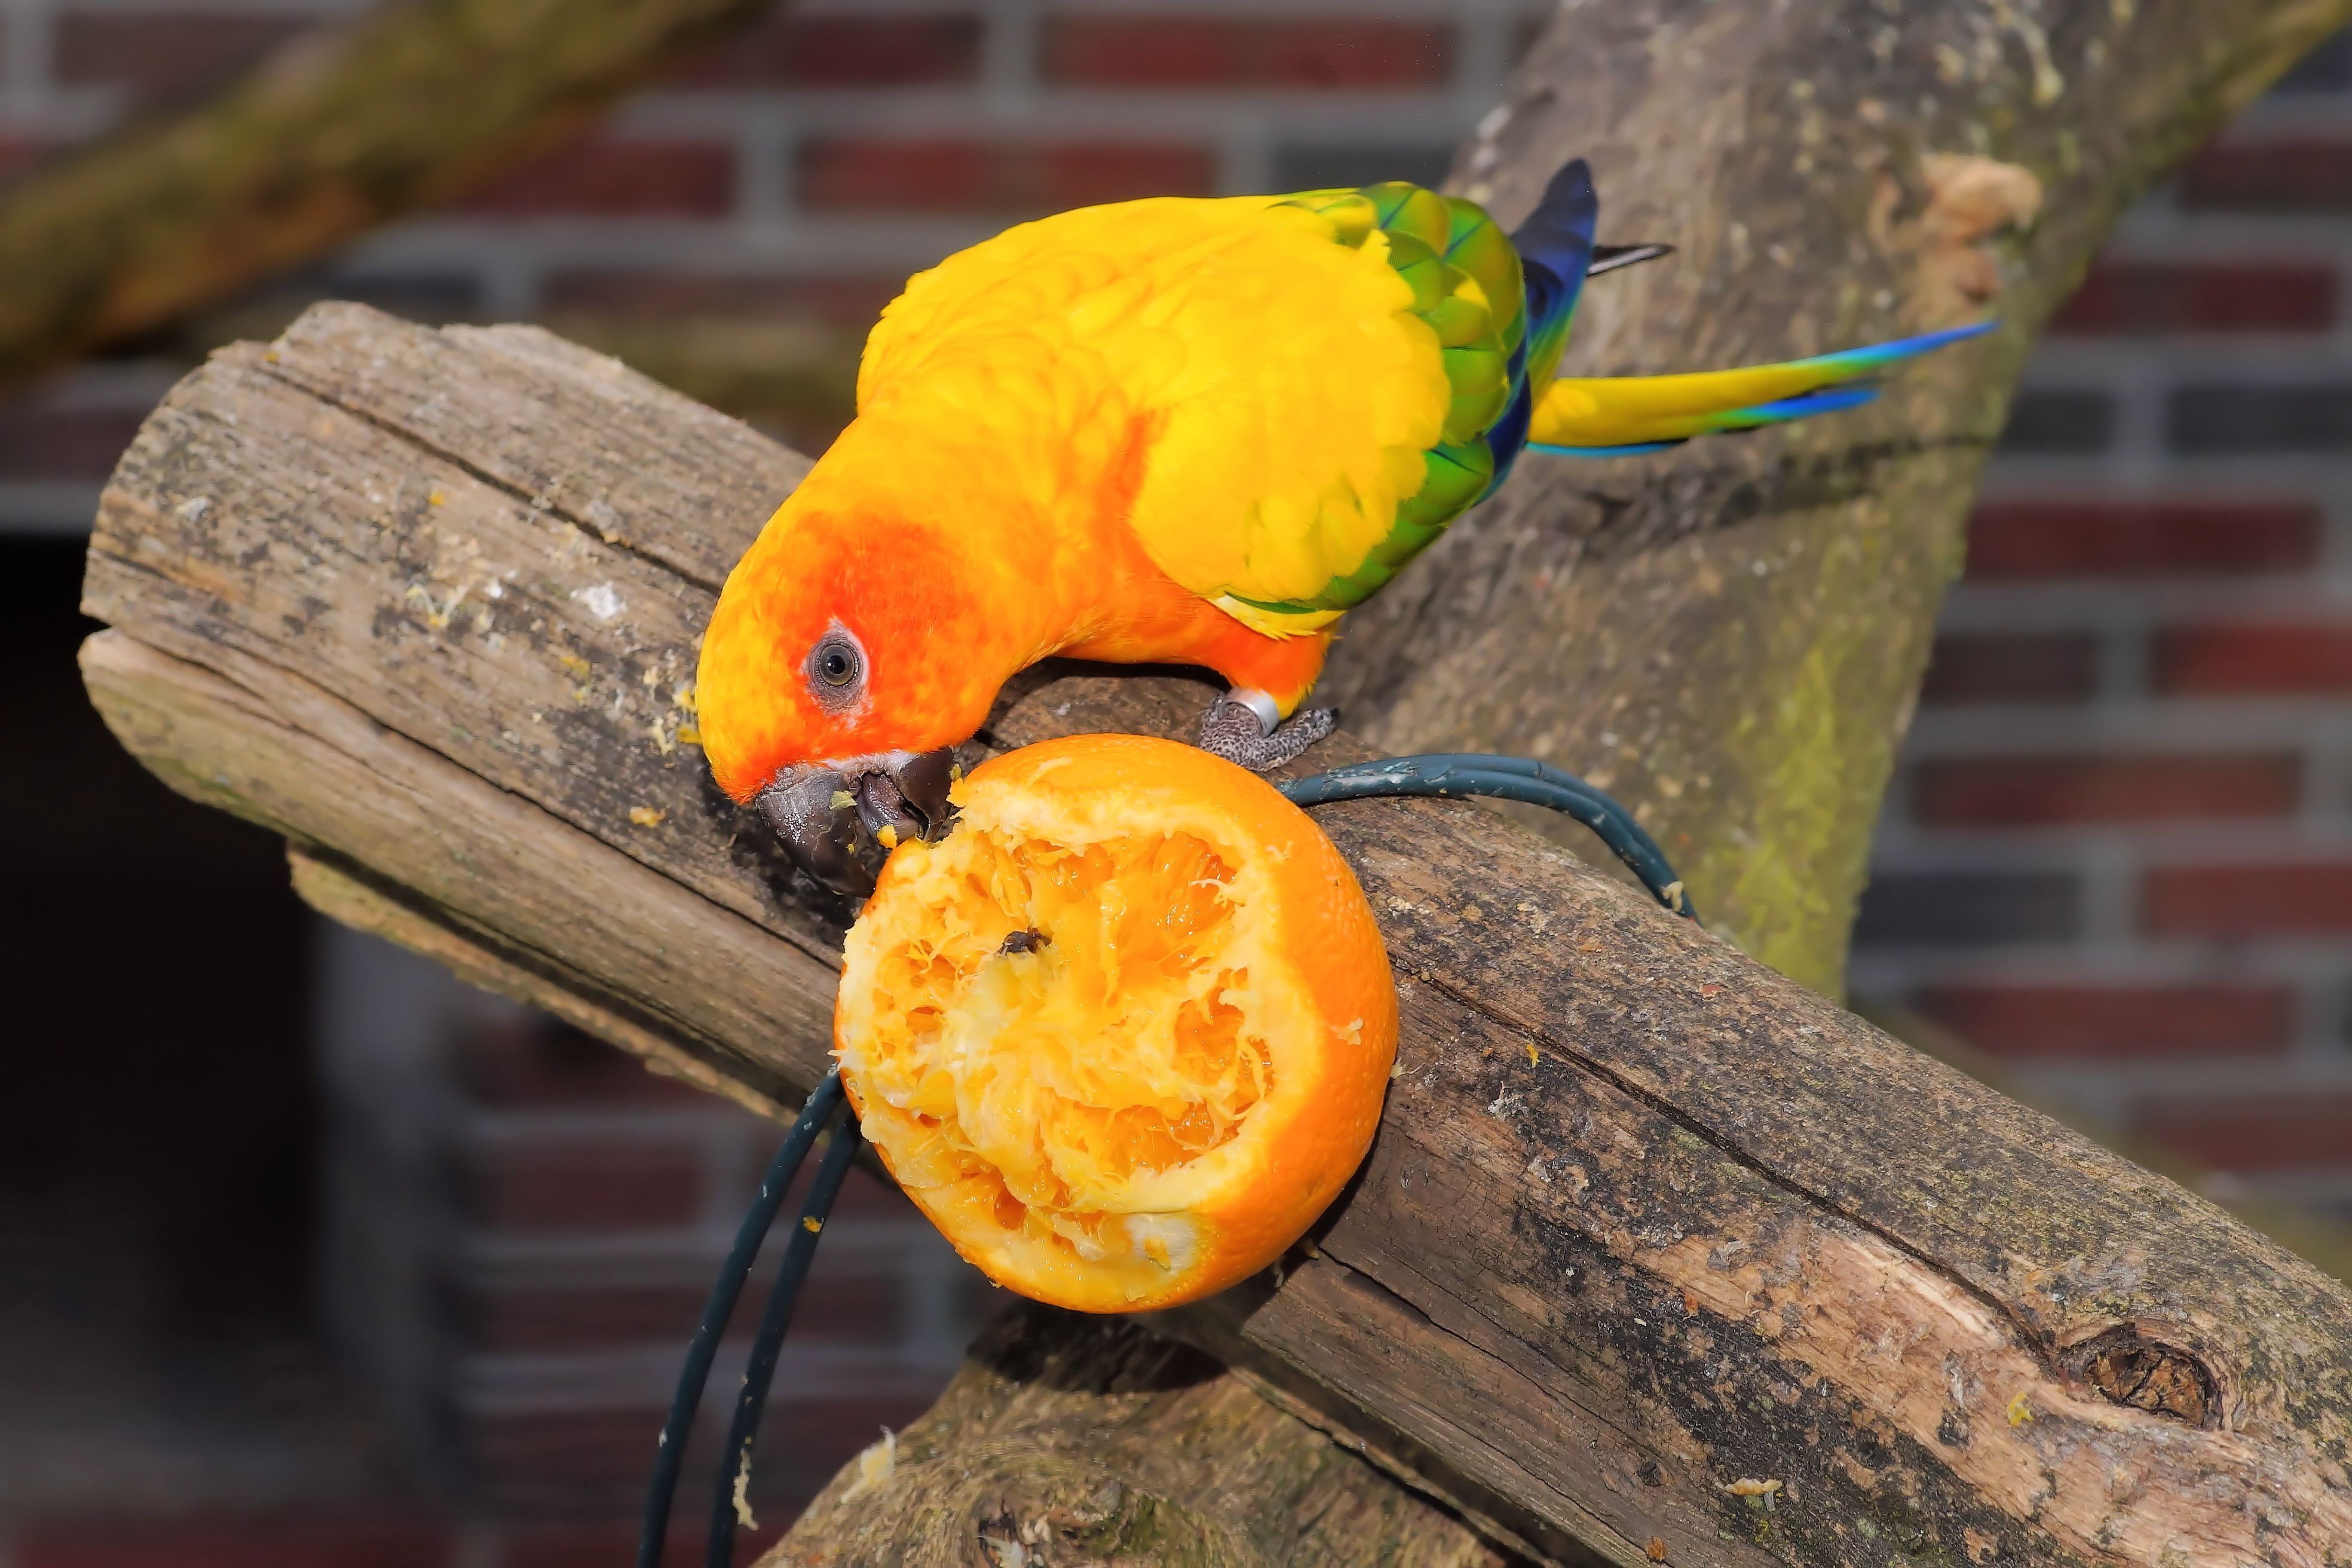
nature, bird, leaf, flower, orange, food, produce, color, autumn, colorful, yellow, eat, flora, feather, fauna, plumage, parrot, carving, macro photography